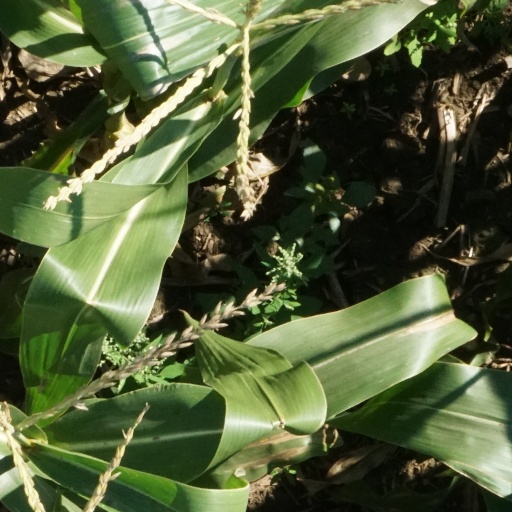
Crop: maize; corn